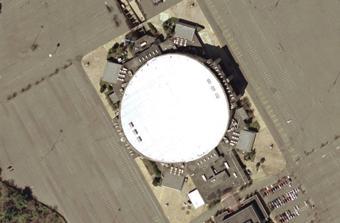
Building: Capital Centre (Landover, Maryland)
Country: United States of America
Year built: 1973
Demolished arena in Landover, Maryland "US Airways Arena" redirects here. For the US Airways Center, see Footprint Center . Capital Centre Cap Centre The Cap The Centre April 2002, eight months prior to demolition Landover Location in the United States Show map of the United States Landover Location in Maryland Show map of Maryland Former names USAir Arena (1993–1996) US Airways Arena (1996–1997) Address 1 Harry S. Truman Drive Location Landover, Maryland , U.S. Coordinates 38°54′9″N 76°50′49″W / 38.90250°N 76.84694°W / 38.90250; -76.84694 Owner Washington Sports & Entertainment ( Abe Pollin ) Operator Washington Sports & Entertainment (Abe Pollin) Capacity Basketball : 19,035 (1974–1989) 18,756 (1989–1997) Ice Hockey : 18,130 Surface Multi-surface Construction Broke ground August 24, 1972 Opened December 2, 1973 ; 51 years ago ( 1973-12-02 ) Closed March 23, 2002 ; 22 years ago ( 2002-03-23 ) Demolished December 15, 2002 Construction cost $18 million ($131 million in 2023 ) Architect Shaver Partnership Structural engineer Geiger-Berger and Associates General contractor George Hyman Construction Co. Tenants Capital/Washington Bullets/Wizards ( NBA ) (1973–1997) Washington Capitals ( NHL ) (1974–1997) Georgetown Hoyas ( NCAA ) (1981–1997) Maryland Arrows ( NLL ) (1974–1975) Washington/Maryland Commandos ( AFL ) (1987, 1989) Washington Wave ( MILL ) (1987–1989) Washington Warthogs ( CISL ) (1994–1997) Washington Power ( NLL ) (2002) The Capital Centre (later USAir Arena and US Airways Arena ) was an indoor arena in the eastern United States, located in Landover, Maryland , a suburb east of Washington, D.C. The seating capacity was 18,756 for basketball and 18,130 for hockey . Opened in late 1973, it closed in March 2002, and was demolished that December. History In 1964, Abe Pollin became the owner of the National Basketball Association 's Baltimore Bullets and wanted to reconnect the sport to the DC region. Pollin announced plans to build a $18 million multi-purpose sports arena in the Maryland beltway in 1972. Ground-breaking of the arena took place on August 24 of that year. The construction lasted for 15 months before the arena opened on December 2, 1973. It was located just outside (east) of the Capital Beltway (Interstate 495) at exit 16, less than a mile (1.6 km) southeast of FedExField , the home of the Washington Commanders of the National Football League , which opened in 1997 .  The elevation at street level was approximately 160 feet (50 m) above sea level. The U.S. Census Bureau defined the land later occupied by The Boulevard at the Capital Centre as being in the Mitchellville census-designated place as of the 1990 U.S. Census , while in the 2000 U.S. Census the area was placed in the Lake Arbor CDP . In 1993, the air carrier USAir purchased the naming rights for the building and the arena became known as USAir Arena . The rename was initially not popular with Washington-area residents. When the airline went through its 1996 rebranding and became US Airways, the name of the arena accordingly changed to US Airways Arena which remained in use until its demolition in December 2002. Sports Capital Centre was the primary home of the Washington Bullets of the NBA, the Washington Capitals of the NHL , and Georgetown University men's basketball . All three teams departed for the MCI Center (now Capital One Arena ), just north of the National Mall in D.C., when it opened in December 1997. Basketball Capital Centre hosted its first NBA game on December 2, 1973, as the Capital Bullets defeated the Seattle SuperSonics , 98–96 in front of a sellout crowd. During October and November 1973, the Bullets held their home games at nearby Cole Field House on the campus of the University of Maryland in College Park . The arena hosted games of three NBA Finals ; the first was in 1975 , when the favored Bullets were swept by the Golden State Warriors . The Bullets returned to the Finals in 1978 and 1979 , in tilts against the Seattle SuperSonics . In 1978, the Bullets won Games 2 and 6 at the Capital Centre on their way to claiming the championship, taking Games 4 and 7 in Seattle. The Bullets won the Finals' opener at home in 1979, but then dropped four straight to the Sonics , who celebrated their only NBA title after the Game 5 victory at Capital Centre. Footage of past Washington Bullets games held at the Capital Centre was used in the 1979 comedy film The Fish That Saved Pittsburgh . The arena was also the host of the 1980 NBA All-Star Game . The Washington Wizards were known as the Bullets until 1997 and played the first five home games of the 1997–98 season at the old arena under their new name. College basketball The ACC men's basketball tournament was held at Capital Centre in 1976 , 1981 , and 1987 . On December 5, 1981, the Georgetown Hoyas men's basketball team played against San Diego State with a 71–53 win in their first game at the arena after moving from the McDonough Gymnasium . They played at the arena as their primary home until their last game at the venue on November 25, 1997, against Cleveland State . Ice hockey The arena also hosted the NHL's Washington Capitals. The Capitals joined the league alongside the Kansas City Scouts as an expansion team for the 1974-75 season, making this arena their first to play their home games in. The Capitals hosted the 1982 NHL All-Star Game . The arena also was home to a few noteworthy NHL playoff games , including the Easter Epic in 1987 . The Capitals played their final game at the venue in a 6–5 loss against the Montreal Canadiens on November 26, 1997. Other tenants The Washington/Maryland Commandos of the Arena Football League also called the arena home in 1987 and 1989. The Maryland Arrows, Washington Wave , and Washington Power lacrosse teams used the arena, as did the Washington Warthogs CISL professional indoor soccer team. Fighting A boxing World Heavyweight Championship bout took place at the venue in 1976 with Jimmy Young challenging the champion Muhammad Ali . The Friday night fight on April 30 went the full fifteen rounds and was awarded unanimously to a sluggish Ali. A year later, 35-year-old Ali defeated Alfredo Evangelista in another unanimous decision to retain the title on May 16, 1977. WWF wrestling matches were held at the arena throughout the 1980s and early 90s. The arena hosted WWF's Survivor Series in 1995 . Two WCW events were also held at the arena in 1989. Concerts The first concert ever held at the Capital Centre was the Allman Brothers Band on December 4, 1973, two nights after the first Bullets game. They were backed up by the James Montgomery Blues Band, who played from 9 P.M. until midnight. The Allman Brothers played until 3:30 A.M. The Who played there two nights later on December 6, 1973, as part of the debut of their rock opera Quadrophenia . It was festival seating at the concert and there were no seats on the floor as the venue was newly opened and not finished. Lynyrd Skynyrd was the opening act that evening and throughout the tour, performing their landmark debut album. After drummer Keith Moon died in September 1978, The Who returned to the stage in May 1979 and later that year they performed at the Capital Centre on December 13 and 17. During a farewell tour they returned to the Capital Centre for two performances on September 22–23, 1982, the latter date opened by David Johanson . The Jacksons held 5 concerts at the Capital Centre between 1974 & 1981: January 4, 1974 w/ New York City ( The Jackson 5 World Tour ) September 24, 1976 w/ Johnny Taylor , B.T. Express , & Bill Withers (Congressional Black Caucus Benefit Concert) June 9, 1979 w/ Sister Sledge ( Destiny World Tour ) July 31 & August 1, 1981 w/ Stacey Lattisaw ( Triumph Tour ) Michael Jackson held four sold-out concerts at the Capital Centre in 1988 during the Bad tour. The dates were October 13, 17, 18 and 19, 1988. Frank Sinatra performed for four shows: April 24, 1974 (aud. 16,500), June 20, 1978 (17,000), May 8, 1987 (13,048), and March 31, 1988 (18,146), with Sammy Davis Jr. on the "Together Again" tour (Dean Martin left the tour shortly before the concert). The second joint concert with Davis (October 6, 1989) was canceled due to Davis' illness. John Denver played his first of ten concerts at the Capital Centre on April 28, 1974, and his last concert there was June 7, 1991.  Between those dates, he performed concerts at the Centre in 1982 (2), 1980 (1), 1978 (1), 1976 (2), and 1975 (2). Grand Funk Railroad played there May 2, 1974, on their Shinin' On tour, with opening act Wet Willie . Eric Clapton played two shows there on October 4 & 5, 1974, in support of his album 461 Ocean Boulevard . A recording of the October 4 show exists. Led Zeppelin sold out every show they ever booked there. The first concert took place on February 10, 1975; 2 years later in 1977, they sold out 4 dates: May 25, 26, 28 and 30. Pink Floyd played two shows in June 1975 on their Wish You Were Here Tour , available on bootleg, and then again for four sold-out shows after Roger Waters left in October 1987 during their A Momentary Lapse of Reason Tour . Chicago 's performance recorded live at Capital Centre on June 24–26, 1975, was released in 2011's Chicago XXXIV: Live in '75 . After releasing its eighth consecutive gold album in just six years, Chicago embarked upon a massive stadium tour in 1975 that is considered to be one of its finest. The first two volumes of Kiss ' retrospective DVD series Kissology included bonus discs of late-1970s shows videotaped at the arena. Kiss first performed on November 30, 1975, supporting their live album Alive ; years after that show, it surfaced on various Kiss videos and archives. Kiss returned on December 19, 1976, promoting Rock and Roll Over , and with the Alive II Tour on December 19–20, 1977 supporting their second live album Alive II . Their Dynasty Tour visited the arena on July 7–8, 1979 promoting Dynasty . They returned to the arena after a 13-year absence on October 18, 1992, supporting Revenge with their Revenge Tour . They returned four years later on October 6–7, 1996 for their Alive/Worldwide Tour . Elvis Presley performed two shows there on Sunday, June 27, 1976, to a total audience of nearly 38,000. Both shows sold out in one day. Ticket prices were $7.50, 10, and 12.50. His last concert at the Capital Centre was on May 22, 1977, during his second-to-last tour, which included 13 other venues. June 26, 1977, at Market Square Arena in Indianapolis , would be his final concert performance. His only other concert in the Washington, D.C., area was on September 27 and 28, 1974, at nearby University of Maryland 's Cole Field House , also in Prince George's County. Rush performed here thirteen times, first in 1976, then on every tour between 1979 through 1996. Their performances on August 22, 1979, September 26, 1980, May 17, 1981, November 29, 1982, September 27, 1984, December 16, 1985, November 30, 1987, April 26, 1994, and November 7, 1996, are all available as bootleg recordings. The arena was home to several Toys for Tots concerts in the late 1970s and early 1980s. Jethro Tull 's performance recorded and filmed live at Capital Centre on November 21, 1977, was released in 2017's Songs From the Wood 40th Anniversary box set. The first four songs' audio was taken from the band's show at the Boston Garden two weeks later because the first reel of the Capital Center audio could not be located. A ticket from a Grateful Dead concert at the arena in 1980. The Grateful Dead recorded and released three shows performed at the arena: Dick's Picks Volume 20 on September 25, 1976, Terrapin Station (Limited Edition) on March 15, 1990 (on bass guitarist Phil Lesh 's 50th birthday), and Spring 1990 on March 16, 1990, the next night.  The Grateful Dead played a total of 26 times at the arena from 1974 until 1993.  Three more shows were played in 1994 under the new name, USAir arena. Concert videos of Blue Öyster Cult from the arena on December 27, 1976, have been released on their Live 1976 DVD and on July 14, 1978 Some Enchanted Evening Legacy Edition CD/DVD. Uriah Heep (band) were the opening act for the 1976 show and Cheap Trick for the 1978 show. Parliament-Funkadelic headlined numerous sold-out shows at the venue, mainly during the years 1976 to 1983. The Eagles ' performance from March 1977 was released in 2013's History of the Eagles . The Steve Miller Band 's August 3, 1977, performance at the Capital Centre was released in May 2021 as the live album Live! Breaking Ground August 3, 1977 . Queen performed at the arena on three separate occasions, first during the News of the World Tour in November 1977, then as part of the Jazz Tour the following year. In July 1982, the band returned to the venue for the North American leg of the Hot Space Tour , with Billy Squier as the opening act. AC/DC performed several concerts of their tours in the arena, such as the Let There Be Rock Tour (opening for Kiss on Dec. 19, 1977), If You Want Blood Tour (1979), Back in Black Tour (1980), For Those About to Rock Tour (1981), Flick of the Switch Tour (1983), Blow Up Your Video World Tour (1988) and The Razors Edge World Tour (1990). The shows of December 20–21, 1981 were filmed and several tracks from these shows are included in their DVD set Plug Me In . Van Halen performed several shows at the arena: their debut tour on August 12, 1978, opening for Ted Nugent , the World Invasion Tour on May 1, 1980, promoting Women and Children First (1980), the Fair Warning Tour on July 28–29, 1981 supporting Fair Warning (1981), and the Hide Your Sheep Tour on October 11–12, 1982 for Diver Down (1982). The second night of the Hide Your Sheep Tour was filmed at the arena. The 1984 Tour on March 25–26, 1984 for 1984 (1984) and the 5150 Tour on August 8–9, 1986 for 5150 (1986). The 5150 Tour was the first to feature Sammy Hagar as David Lee Roth's replacement. Van Halen returned to the arena after a five-year absence on October 17, 1991, supporting their Grammy winning album For Unlawful Carnal Knowledge (1991). Bruce Springsteen held 14 concerts at the Capital Centre between 1978 and 1992: August 15 and November 2, 1978 ( Darkness Tour ) November 23 and 24, 1980 and August 5 and 7, 1981 ( The River Tour ) August 25, 26, 28 and 29, 1984 ( Born in the U.S.A. Tour ) April 4 and 5, 1988 ( Tunnel of Love Express Tour ) August 25 and 26, 1992 ( Bruce Springsteen 1992–1993 World Tour ) Billy Joel played at the Centre on October 3, 1978, during the " 52nd Street (album) " tour. Playing such hits as Movin' Out (Anthony's Song) , The Entertainer and Vienna . Styx performed here four times between 1978 and 1983. Their April 1981 performance at the venue from the Paradise Theatre tour is available on bootleg. A recording of The New Barbarians ' concert on May 5, 1979, during the band's only concert tour ever, was released as Buried Alive: Live in Maryland . The Bee Gees performed two sold-out concerts here on September 24–25, 1979, as part of their Spirits Having Flown Tour . The Rolling Stones played three sold-out shows at the arena on December 7–9, 1981, in support of Tattoo You , the year's highest-grossing tour, with ticket sales of $50 million. Their 1982 live album Still Life , included three songs taken from the Largo concerts: " Let Me Go " (December 8), " Twenty Flight Rock ," and " Going to a Go-Go " (both December 9). REO Speedwagon performed here in 1981 and 1982. The cult video documentary short Heavy Metal Parking Lot was shot by Jeff Krulik and John Heyn on May 31, 1986, in the arena's parking lot, comically documenting thousands of heavy metal fans as they partied before a Judas Priest concert (with special guests Dokken ). (The parking lot itself was divided into four sections, with patriotic emblems, to aid patrons in remembering where they parked after an event: Liberty Bell, Capitol, Eagle, and Stars and Stripes.) On July 4, 1987, the venue played host to a benefit and tribute concert for Vietnam vets and organized by "Welcome Home", an organization that aids and supports Vietnam vets. The star-studded event included Anita Baker , James Ingram , Crosby, Stills & Nash , The Four Tops , Frankie Valli , James Brown , John Fogerty , John Sebastian , John Ritter , Kris Kristofferson , Linda Ronstadt , Neil Diamond , George Carlin , Richie Havens , John Voight , and Stevie Wonder . The show was broadcast later that evening on HBO. Local Washington, D.C.-based go-go bands (such as Rare Essence , Chuck Brown and the Soul Searchers, and E.U. ) performed annually at the "Back to School" concerts held at the Capital Center, including the Go Go Live at the Capital Centre concert in 1987. George Michael , in the midst of becoming the highest selling artist in America in 1988, brought his worldwide "Faith Tour" to the Capital Centre on August 6 and 7, 1988. Madonna 's Blond Ambition World Tour included two concerts at the Capital Centre on June 8 and 9, 1990. Red Hot Chili Peppers on February 14, 1996, performed their only show in the area with then guitarist Dave Navarro at USAir Arena during their One Hot Minute . The show also marked the only time the band played the venue and it was also their biggest show ever in the area at that point having played smaller venues on previous tour stops. The show was originally scheduled for December 10, 1995 but was postponed due to drummer Chad Smith injuring his arm. The Rentals and Silverchair opened the show. The Smashing Pumpkins played their last concert with late touring keyboardist Jonathan Melvoin at the arena on July 10, 1996, two days before Melvoin's death. Drummer Jimmy Chamberlin also played his last show for two years with the band as he was fired following Melvoin's death due to his own drug problems. The final concert at the venue was an Aerosmith performance on January 3, 1998, as part of the Nine Lives Tour . The band had previously performed twelve times at the venue in 1975, 1976, 1977, 1978, 1980, 1983, 1986, 1987, 1989, 1990, 1993, and 1994. Other events Other events there included monster truck shows, Arenacross shows, and tractor pulling shows. The arena also hosted family-friendly events, such as the Harlem Globetrotters and Ice Capades . In the late 1970s, the arena hosted a circus named Circus America, which was created by Abe Pollin to compete with Feld Entertainment 's Ringling Bros. and Barnum & Bailey Circus . Numerous graduation ceremonies for high schools in Prince George's County were also hosted here. On January 21, 1985, the arena hosted inaugural festivities celebrating President Ronald Reagan 's second inauguration . Reagan, Vice President George H. W. Bush , and their wives attended. Bitterly cold weather had forced the cancellation of the previous day's inaugural parade in Washington, D.C. As a result, the alternative indoor event at the Capital Centre afforded the parade's expected participants—including an estimated 9,000 students—an opportunity to perform for the president. On January 19, 1993, a cast including Michael Jackson , Barbra Streisand , Elton John , the Alvin Ailey Dance Troupe, comedians Chevy Chase and Bill Cosby , and actors Jack Lemmon and James Earl Jones , performed at the 42nd Presidential Inaugural Gala in Bill Clinton 's honor. A specially re-formed Fleetwood Mac performed " Don't Stop ", Clinton's campaign song. Demolition The Boulevard at the Capital Centre was built on the site where the arena had stood. The Capital Centre arena was imploded on December 15, 2002, by Controlled Demolition, Inc. It was replaced by The Boulevard at the Capital Centre , a town center-style shopping mall that opened in Landover in 2003, which was also demolished July 2019 to make way for Carillon, a new lifestyle-oriented mixed-use development on the same site. Legacy Opened in late 1973, the Capital Centre was the first indoor arena to have a video replay screen on its center-hung scoreboard. The four-sided projection video screen was known as the "Telscreen" (or "Telescreen") and predated the Diamond Vision video screen at Dodger Stadium by seven years. It was also the first indoor arena to be built with luxury boxes , and a computerized turnstile system. See also United States portal Maryland portal Hyperboloid structure Tensile architecture Thin-shell structure External links Wikimedia Commons has media related to Capital Centre . Capital Centre collection at the University of Maryland Libraries References